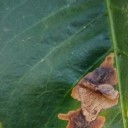
Label: Miner